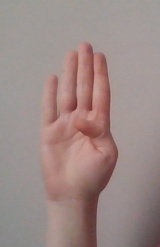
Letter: kaaf